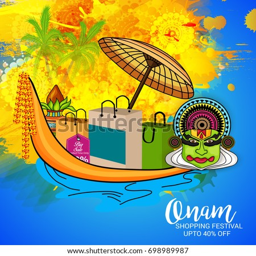
vector illustration of a banner for celebration .